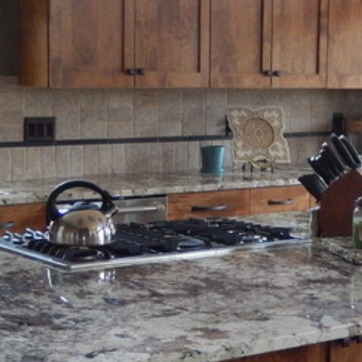
Material: polishedstone